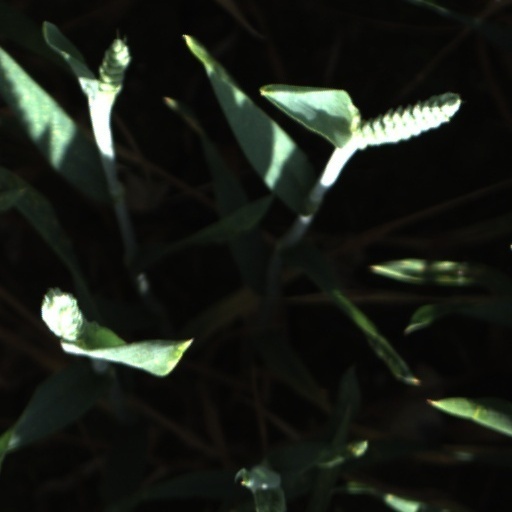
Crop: wheat